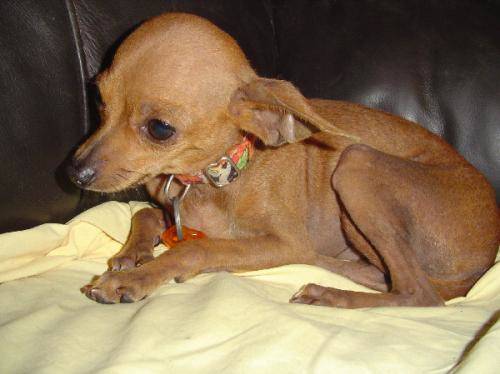
Label: dog